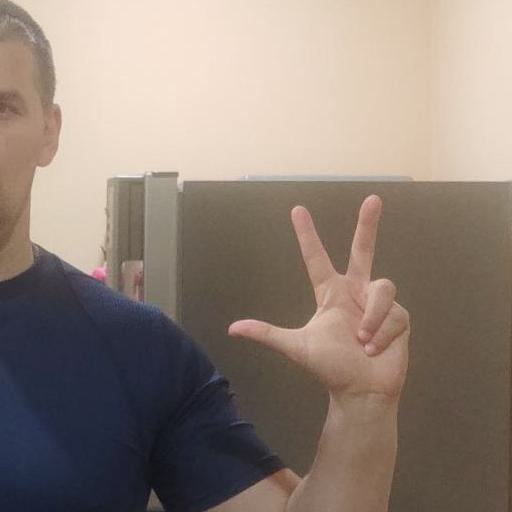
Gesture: three2